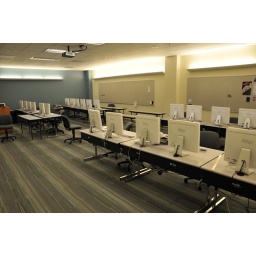
Mac computer room in library building